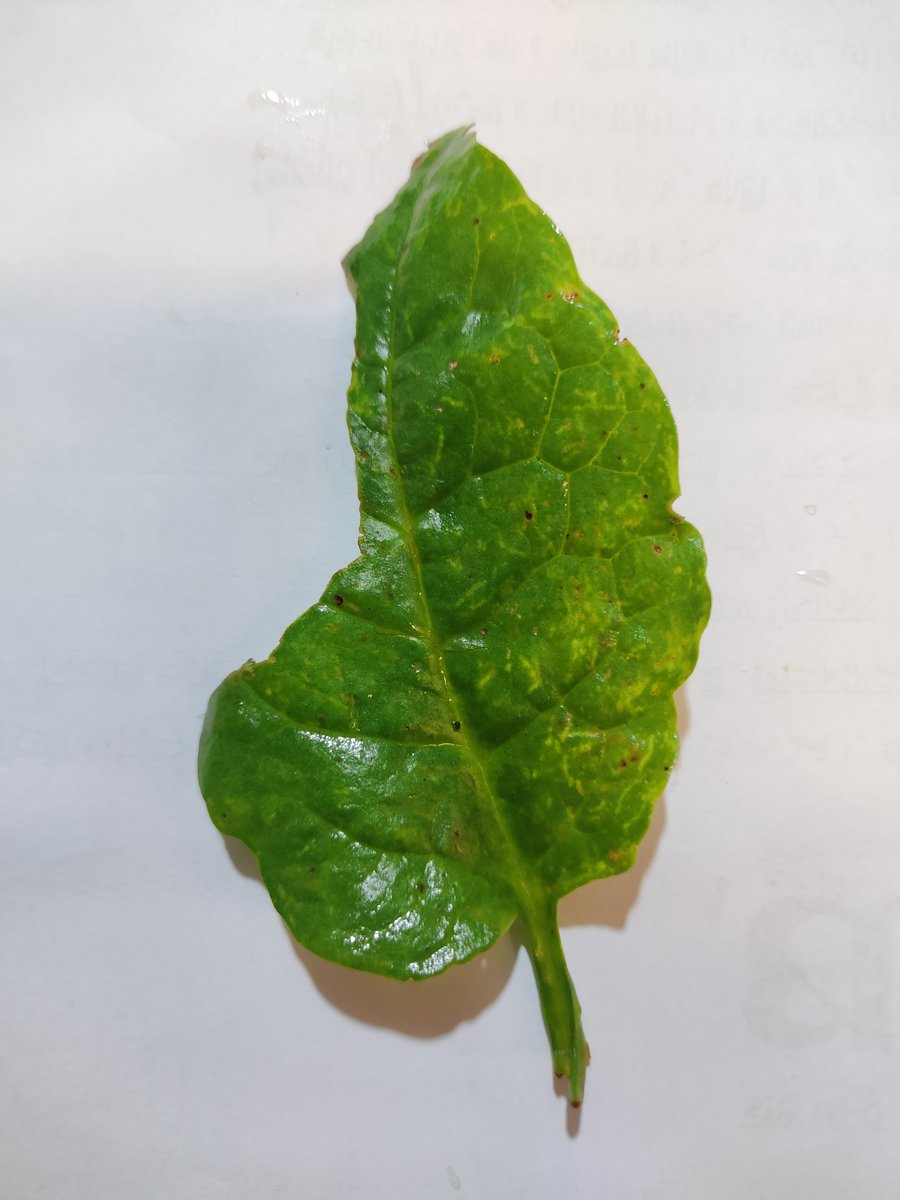
Label: Pest-Damage